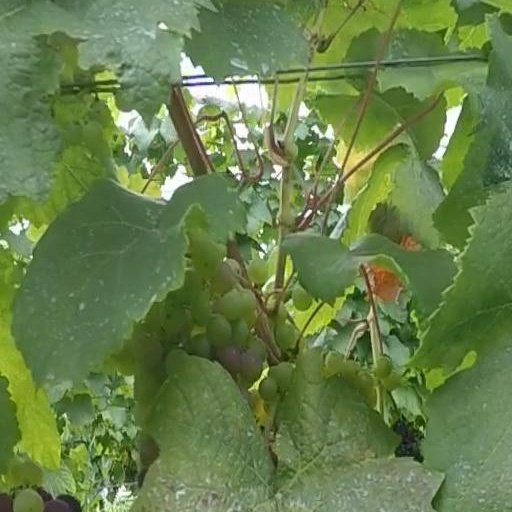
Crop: grape